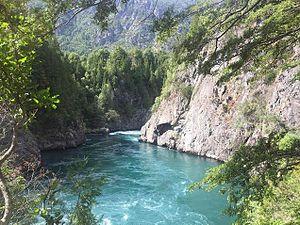
La province de Chubut est une province de l’Argentine, située en Patagonie, entre les 42ᵉ et 46ᵉ parallèles sud.
Le Río Futaleufú ou Río Grande ou Río Yelcho est un fleuve de Patagonie qui traverse les territoires de l'Argentine et du Chili.